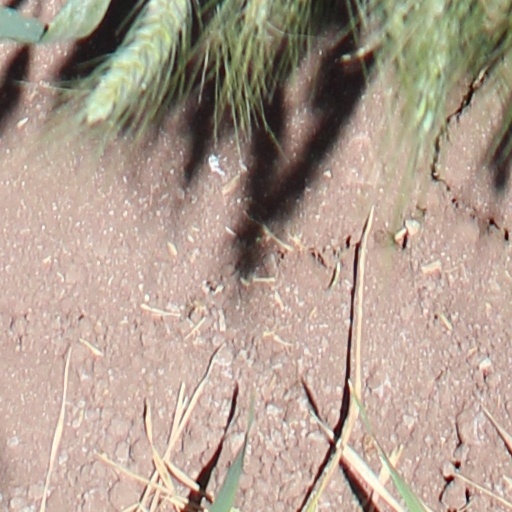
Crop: wheat